2020 American League Wild Card Series

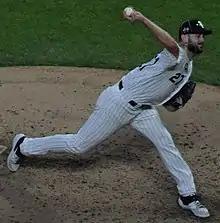
Lucas Giolito threw seven innings and got the win in Game 1.

Facing elimination, the Blue Jays tasked Hyun-jin Ryu with keeping their season alive while the Rays turned to Tyler Glasnow to send them to the ALDS. The Rays jumped on Ryu early, starting off the game with three consecutive singles before Manuel Margot drove in the game's first run with an RBI single. The Rays then knocked Ryu out of the game in the second after a Mike Zunino two run homer and a Hunter Renfroe grand slam put up a six spot in the inning. Glasnow shut down the Blue Jays offense, striking out eight over six innings. Danny Jansen would provide the only offense for the Blue Jays with two solo home runs in the third and fifth, but the Rays bullpen would keep the game well out of reach for an 8–2 win and a 2–0 series win.